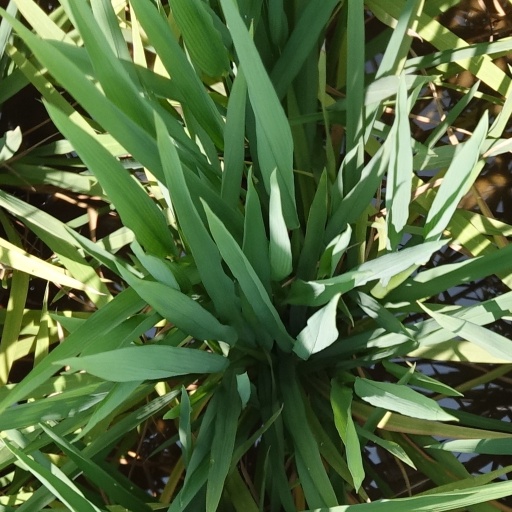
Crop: rice